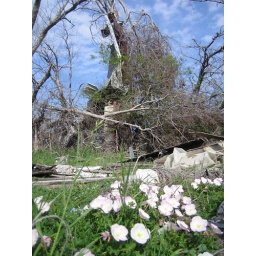
There is a roof in the tree in the background, but flowers growing on a slab where a house used to be.